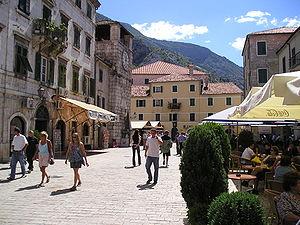
Kotor est une ville et une municipalité du Monténégro. En 2003, la ville comptait 1 331 habitants et la municipalité 23 481.